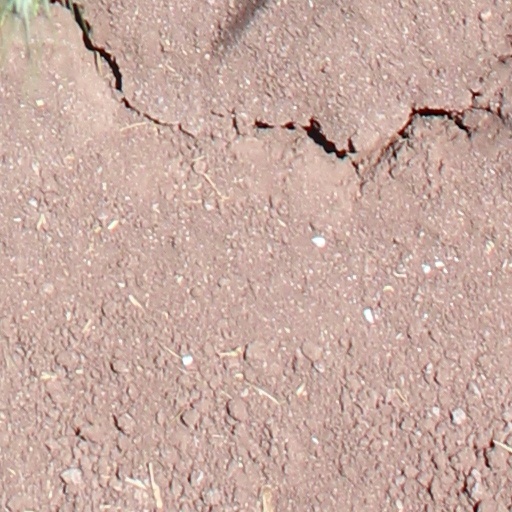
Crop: wheat